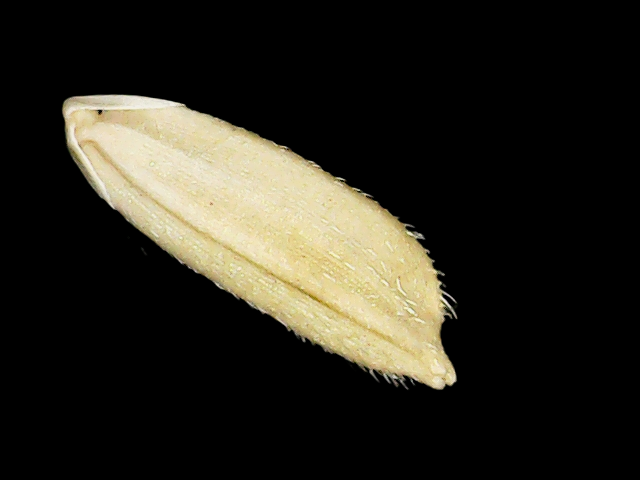
Rice variety: Bd30